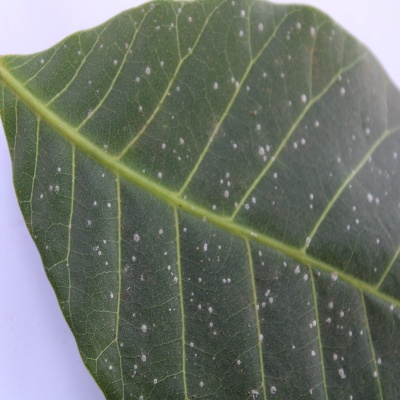
Crop: Cashew
Condition: red rust